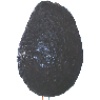
Label: Avocado ripe 1